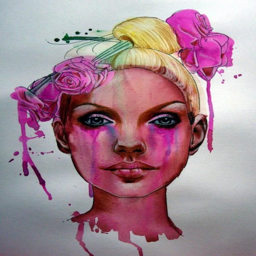
a mixed media painting by person .